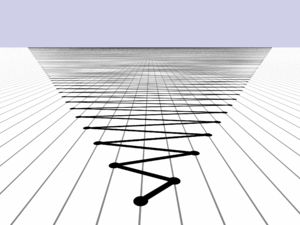
1 − 2 + 3 − 4 + · · ·
De første 15000 elementer i afsnitsfølgen.
Inden for matematikken er 1 − 2 + 3 − 4 + … den uendelige række hvis led er de positive heltal i stigende rækkefølge, med skiftende fortegn. Summen af de m første led i rækken skrives som